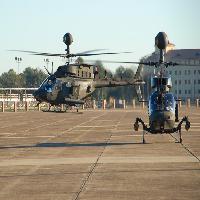
Weather: sun or clear